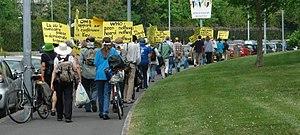
Manifestation le jour anniversaire de Tchernobyl près de l'OMS à Genève.